The Landlord's Game

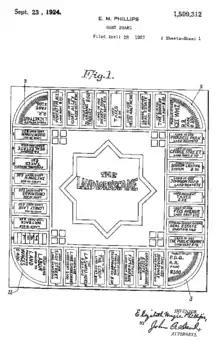
First page of patent submission for second version of Lizzie Magie's board game, submitted in 1923 and granted in 1924

In 1903, Magie filed for a patent on the game which was granted in 1904. Magie and fellow Georgists formed a company, Economic Game Company, in 1906 New York to publish the game. Besides Magie, the incorporators were E. H. Monroe of Chicago and E. G. Lenbusher of New York. Magie approached Parker Brothers to publish this and one other game in 1909. The other game was accepted while "Landlord's" was rejected as too complicated.